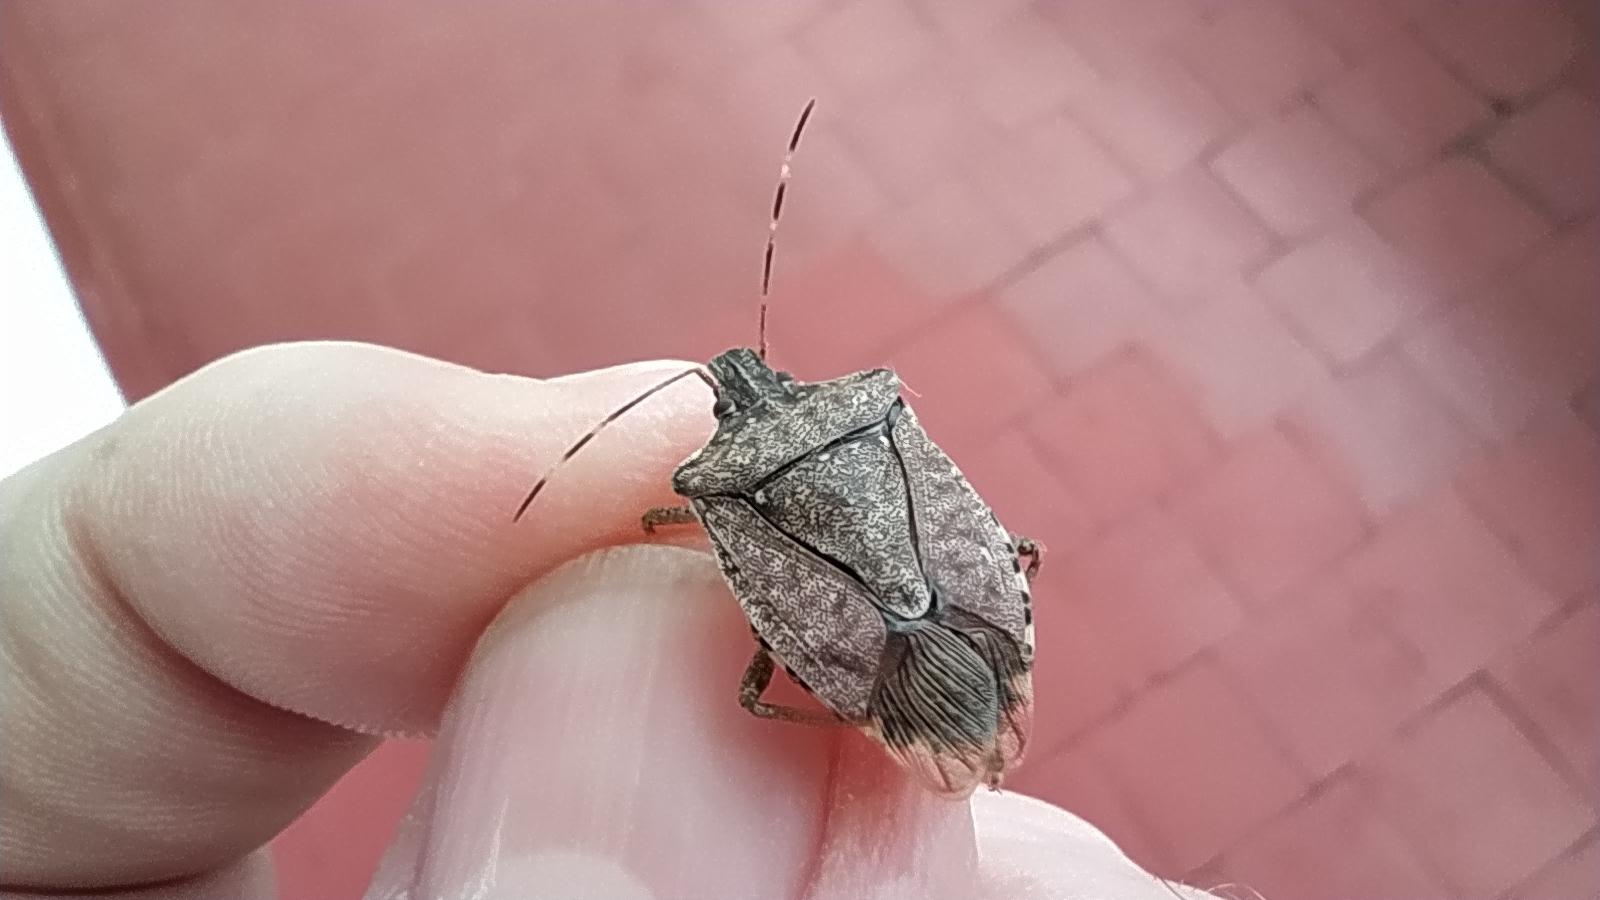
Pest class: stink_bug